Kot (lodging)

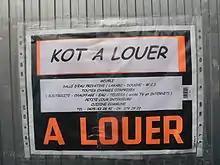
Sign advertising the availability of a "kot"

A kot (diminutive "kotje") is a type of student housing privately rented during the academic or school year in Belgium. The word "kot" is used in both Belgian Dutch and Belgian French, but not in standard Dutch or standard French.